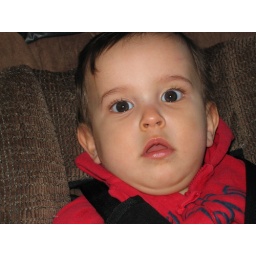
Emmett in car seat